Ice hockey in Switzerland

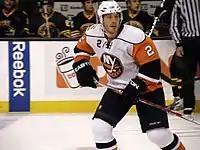

Streit was named the 13th captain in New York Islanders franchise history. This was a major milestone for hockey in Switzerland as Streit was the first Swiss player to be named the captain of an NHL franchise. He has also served as the captain of Team Switzerland at the Winter Olympic Games. Streit was drafted in the ninth round of the 2004 NHL Draft. He also later played with the Philadelphia Flyers, Pittsburgh Penguins, and Montreal Canadiens.